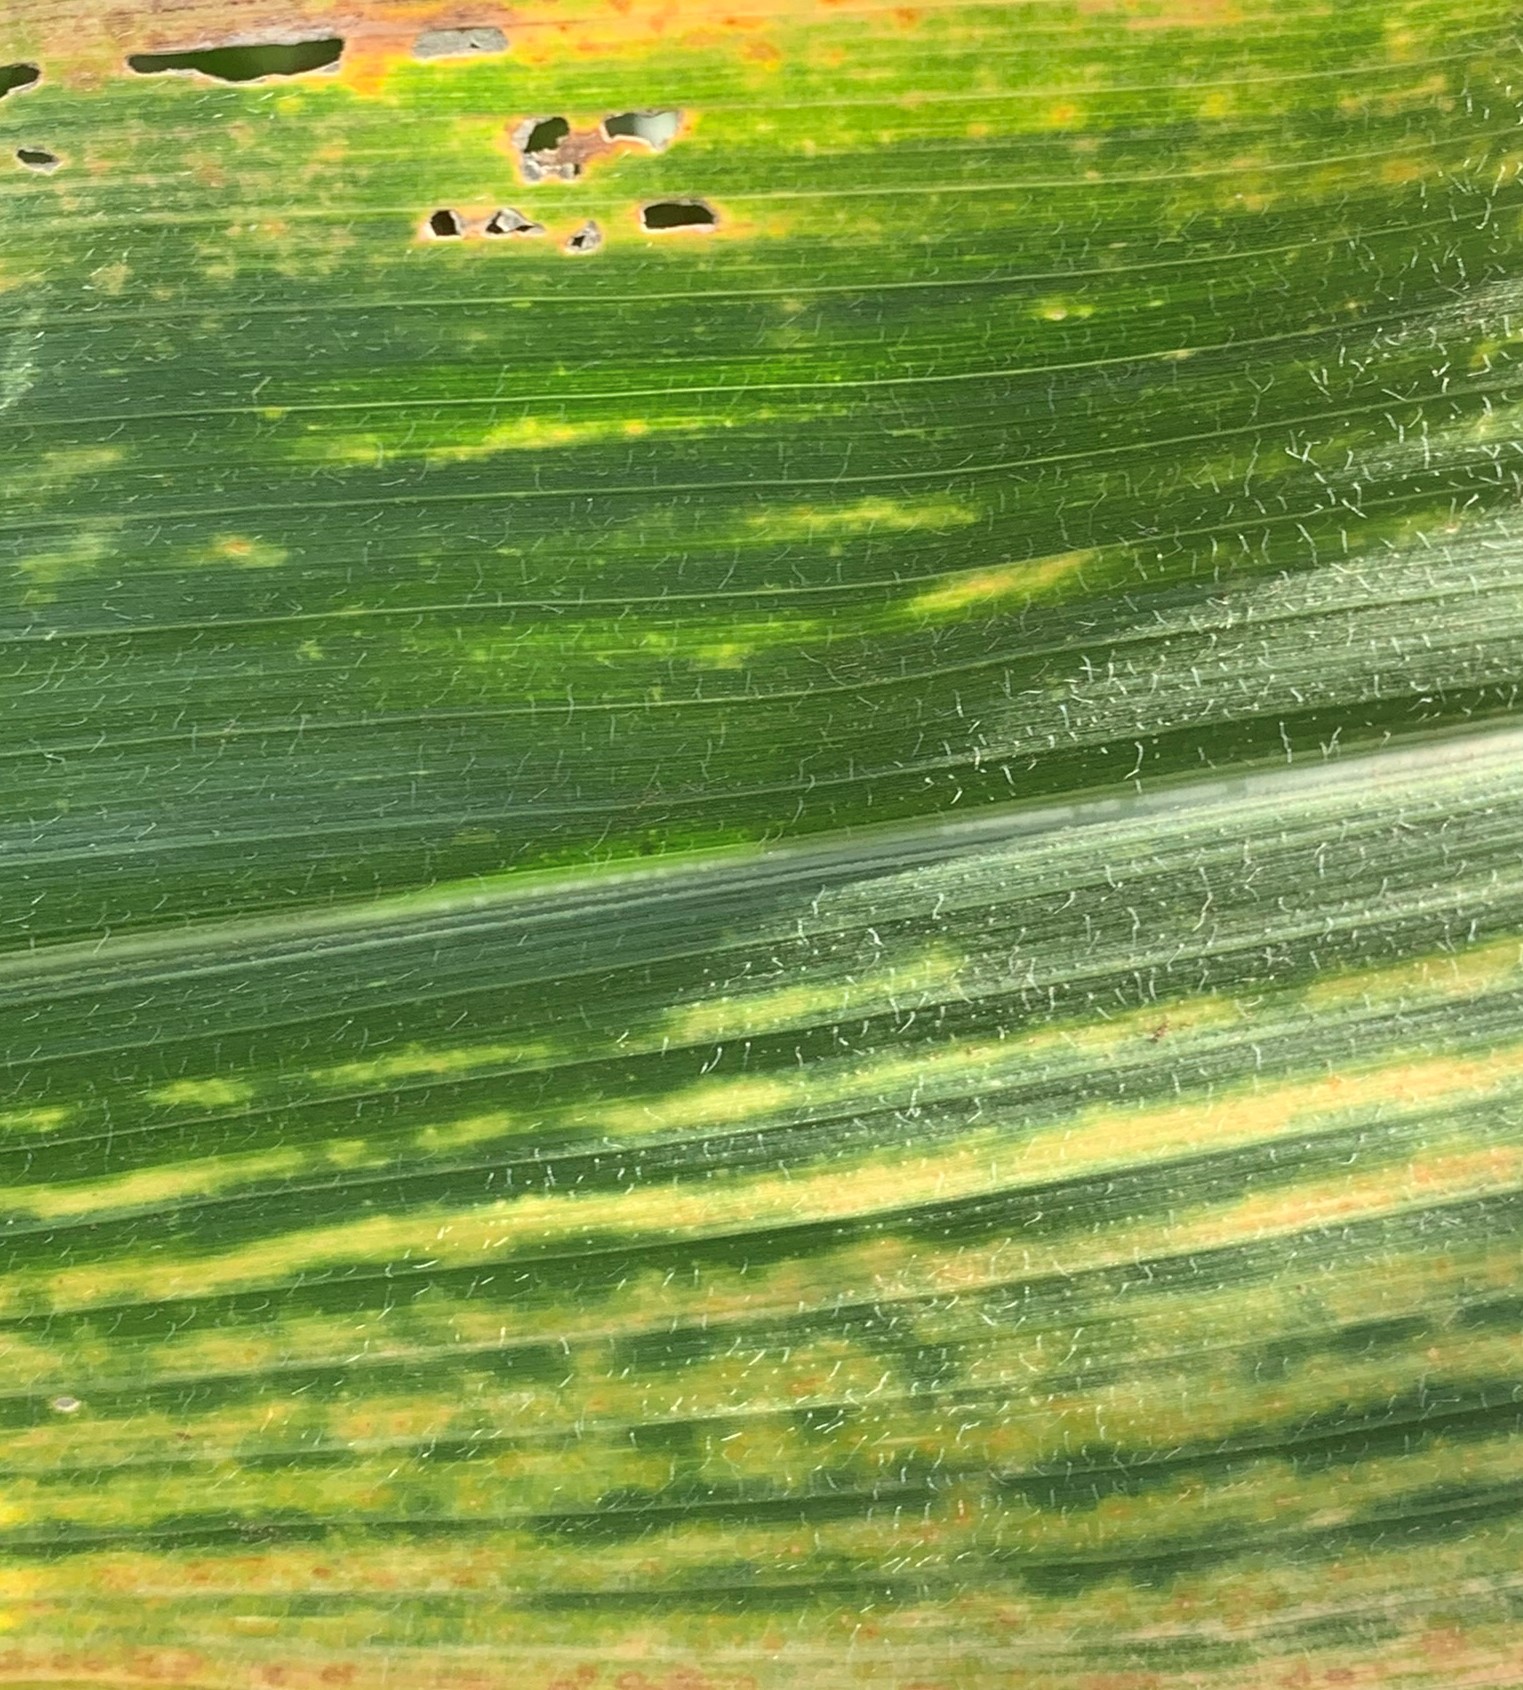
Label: MLN